G. B. Ward

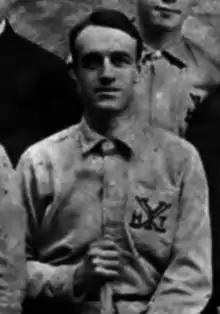
Ward pictured as captain of the hockey team in "The Pot-pourri", Yale yearbook (1904)

George Burwell Ward (November 6, 1878 – January 22, 1942) was an American player and coach of college football, and a lawyer in Connecticut.